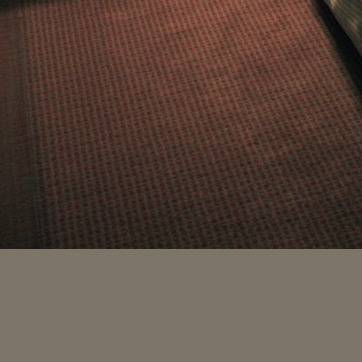
Material: carpet